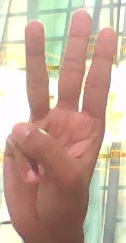
ASL sign: W